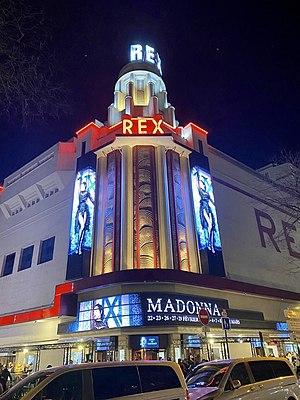
Le Madame X Tour est la onzième tournée de la chanteuse Madonna. Elle promeut son quinzième album studio Madame X. Contrairement aux précédentes, cette série de concerts se joue exclusivement dans des salles à « taille humaine », permettant une immersion et une proximité du spectateur dans les différents tableaux présentés. Elle se produit plusieurs soirs dans chacune des 11 villes programmées. Elle commence au Howard Gilman Opera House à New-York, pour finir au Grand Rex à Paris. 17 concerts sont annulés sur la tournée.